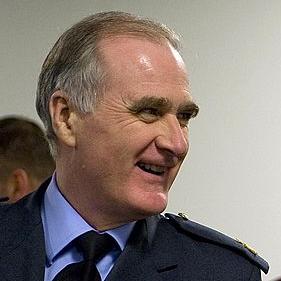
Age: 60